Ford Falcon (Australia)

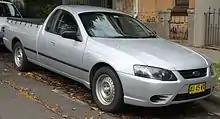
BF II Falcon XL utility

The Australian affection for the ute (short for "utility") allowed the Falcon to serve as the base model for their line of utes and panel vans, starting in 1961 and gaining rapid recognition by (usually younger) enthusiasts by the mid-1960s. As the base sedan and station wagon models of the Falcon further evolved, so too did the ute and panel van models, although usually up to a year or so after initial release into the market. The only exception was the XF series, which lasted through the initial "EA26" era. While EA26 ute prototypes were actually built, the XF shell continued through to the 1998 release of the AU model, in 1996 gaining the nose treatment of the then current EF series Falcon, with a combination of XF and E-Series Interiors. Low Series XH utes did not have airbags, for example.